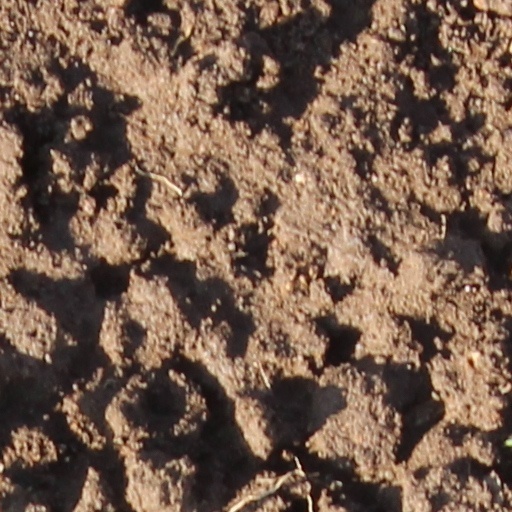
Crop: wheat